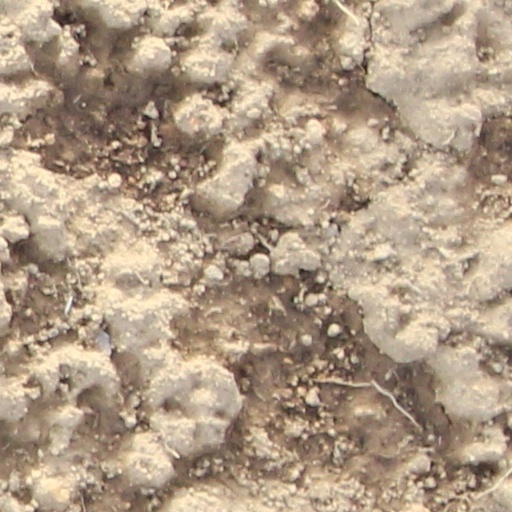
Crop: wheat